Yoshida Hanbei

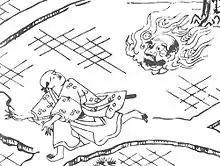
Sōgenbi (宗玄火, the fiery ghost of an oil-stealing monk) from the Shin Otogi Boko (新御伽婢子)

Yoshida Hanbei (吉田 半兵衛) was a late seventeenth-century Japanese illustrator in the "ukiyo-e" style, the leading illustrator in Kyoto and Osaka around 1664–1689. Unlike many more famous ukiyo-e artists, who worked primarily on individual woodblock prints and paintings, Hanbei worked primarily, if not exclusively, in illustrations for woodblock printed books. Alternatively known as Yoshida Sadakichi, his name is also sometimes romanized as Hambei.